Egleston Substation

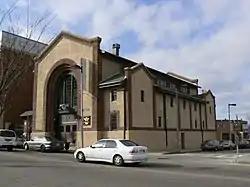

The Egleston Substation is a historic electrical substation building located at 3025 Washington Street in the Roxbury neighborhood of Boston, Massachusetts, just north of Egleston Square. The brick Renaissance Revival building was constructed in 1909 by the Boston Elevated Railway (a predecessor to today's MBTA) during the extension of the Washington Street Elevated to Forest Hills.